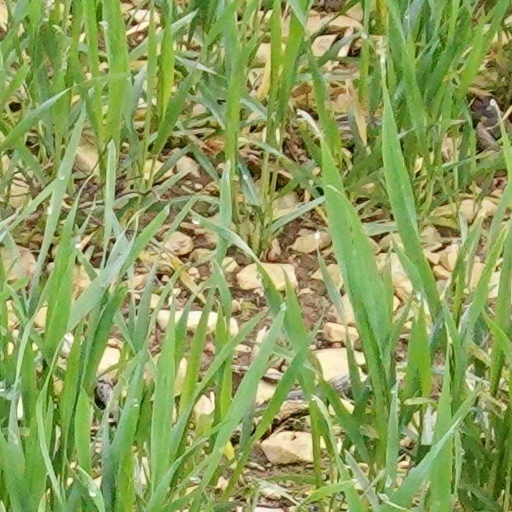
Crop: wheat